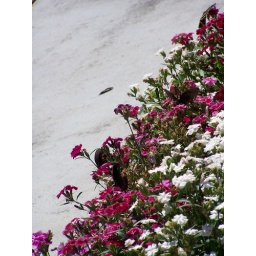
So flowers and butterflies in April are exciting when you live in Massachusetts